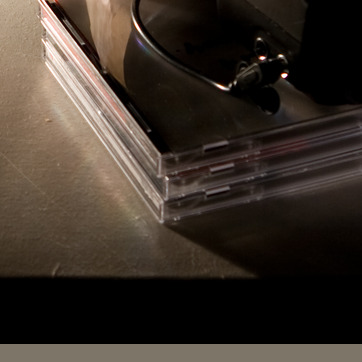
Material: plastic